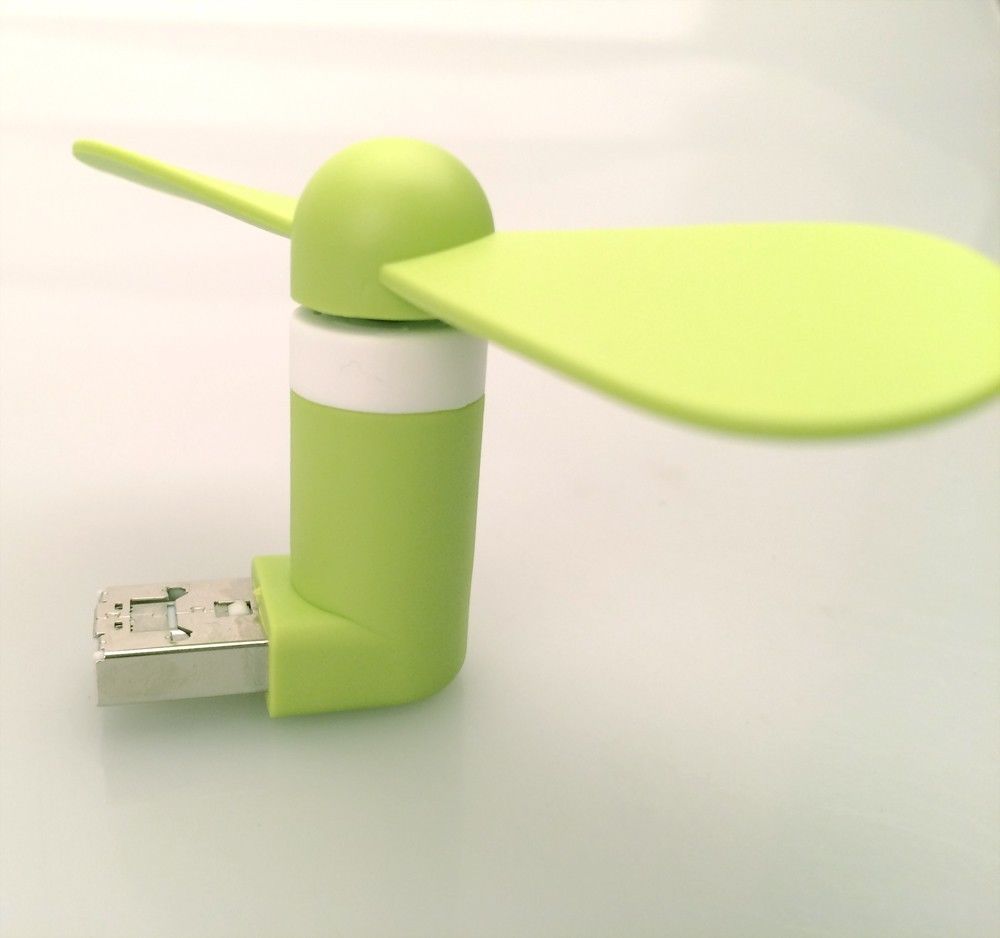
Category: fan